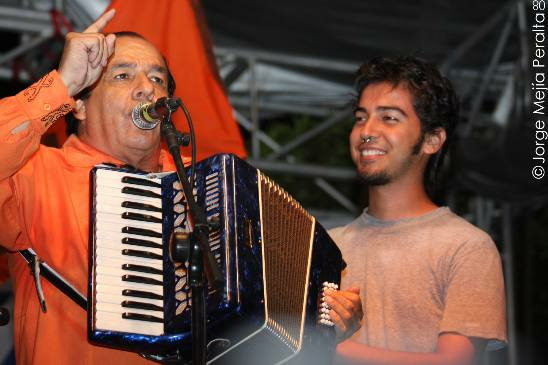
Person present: No